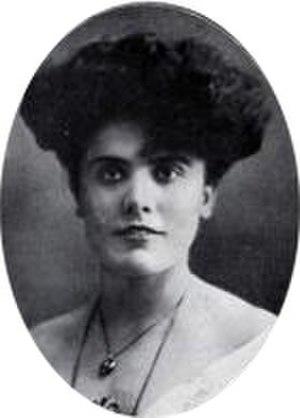
Penelope Dora Harvey Boothby, plus connue sous le nom de Dora Boothby, est une joueuse de tennis britannique du début du XXᵉ siècle, née le 2 août 1881 à Finchley en Angleterre et décédée le 22 février 1970 à Hammersmith.